Banyalbufar

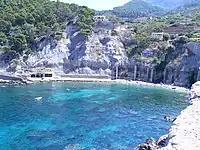
Cala Banyalbufar

"Playas y calas" (beaches and swimming coves) within the community of Banyalbufar include "Cala Banyalbufa", "Es Corral Fals", "Son Bunyola" and "Es Port des Canonge".